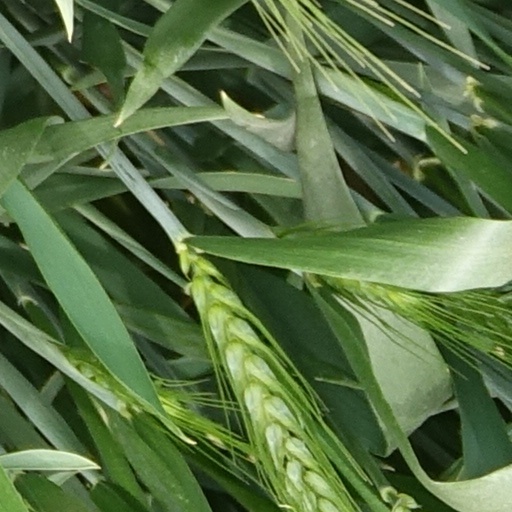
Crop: wheat